Leland, Mississippi

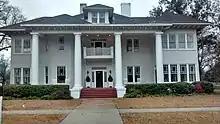
The Thompson House in Winter; A historic Bed and Breakfast located in Leland, Mississippi.

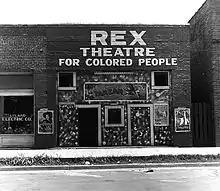
Rex Theatre for Colored People in Leland, 1937, by Dorothea Lange

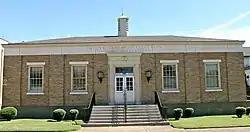
Post Office in Leland

The City of Leland is served by the Leland School District. Leland High School is the sole high school. Leland School Park is the sole middle school. Edna M. Scott Elementary is the sole elementary school.